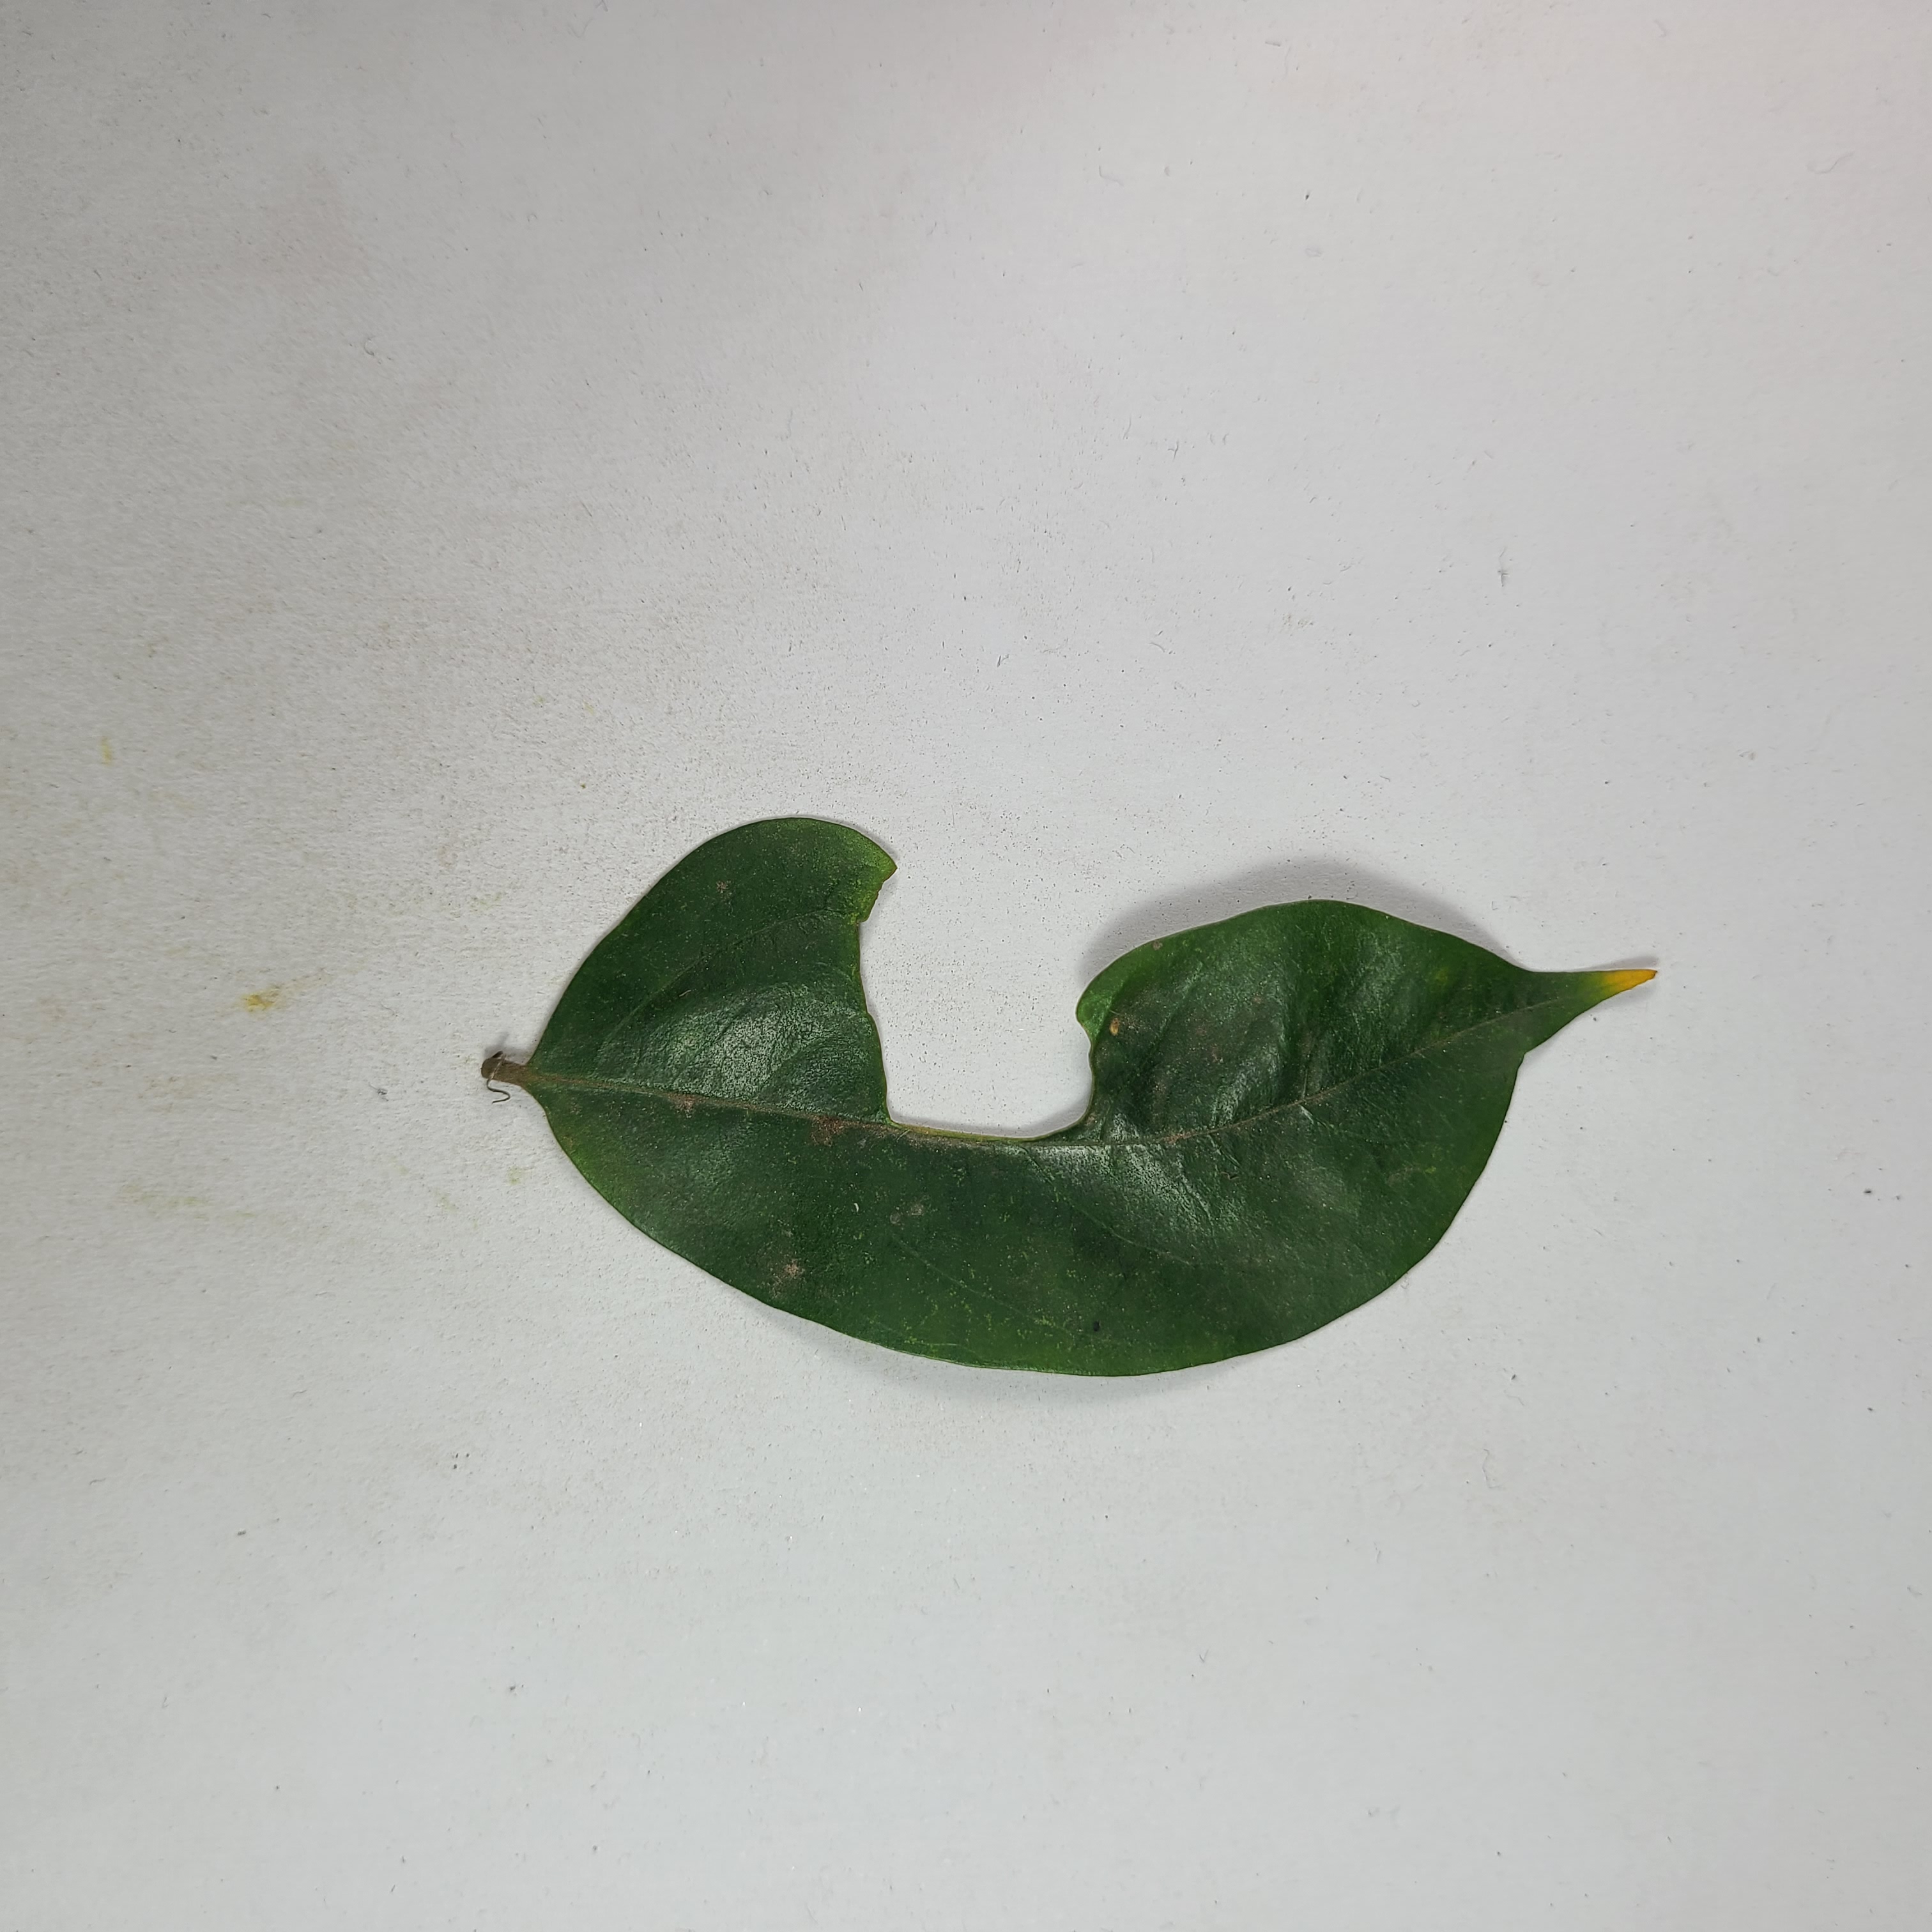
Label: Insect Hole leaves